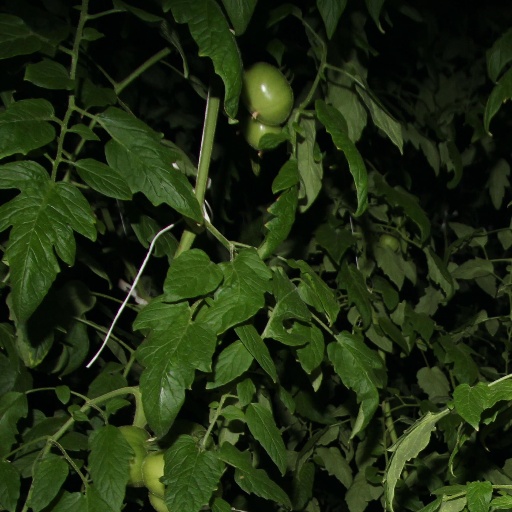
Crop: tomato